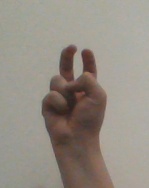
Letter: toot